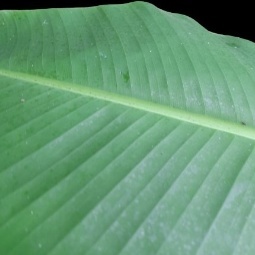
Label: Healthy